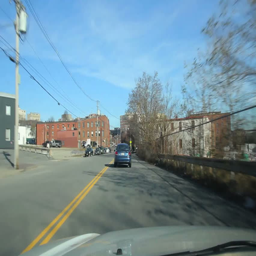
driving through a city on a sunny afternoon